Goalkeepers (Gates Foundation)

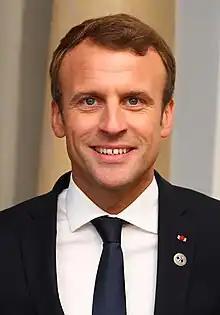
Main speaker of the 2018 conference: President Emmanuel Macron

The 2020 Goalkeepers conference could not take place physically, due to the COVID-19 pandemic, but had to be held virtually. The winner of the Global Goalkeeper award was: